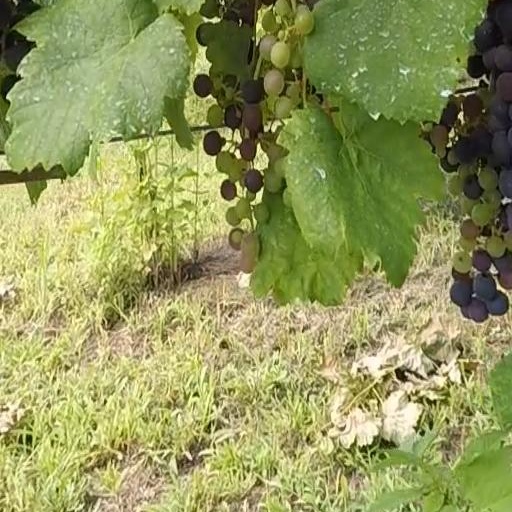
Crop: grape